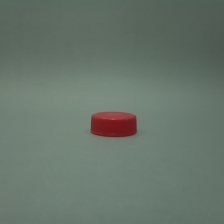
Color: red/orange/pink/fuchsia/brown
Cap type: standard cap